List of birds of the Andaman and Nicobar Islands

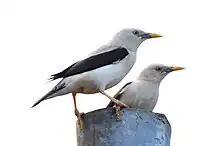
White-headed starling

The family Stercorariidae are, in general, medium to large birds, typically with grey or brown plumage, often with white markings on the wings. They nest on the ground in temperate and arctic regions and are long-distance migrants. There are two species which have been recorded on the islands.